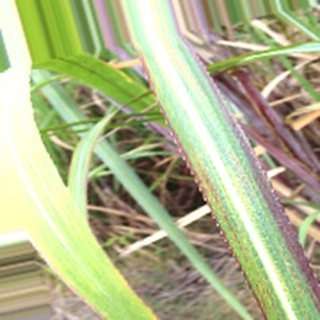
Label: sugarcane_bacterial_blight